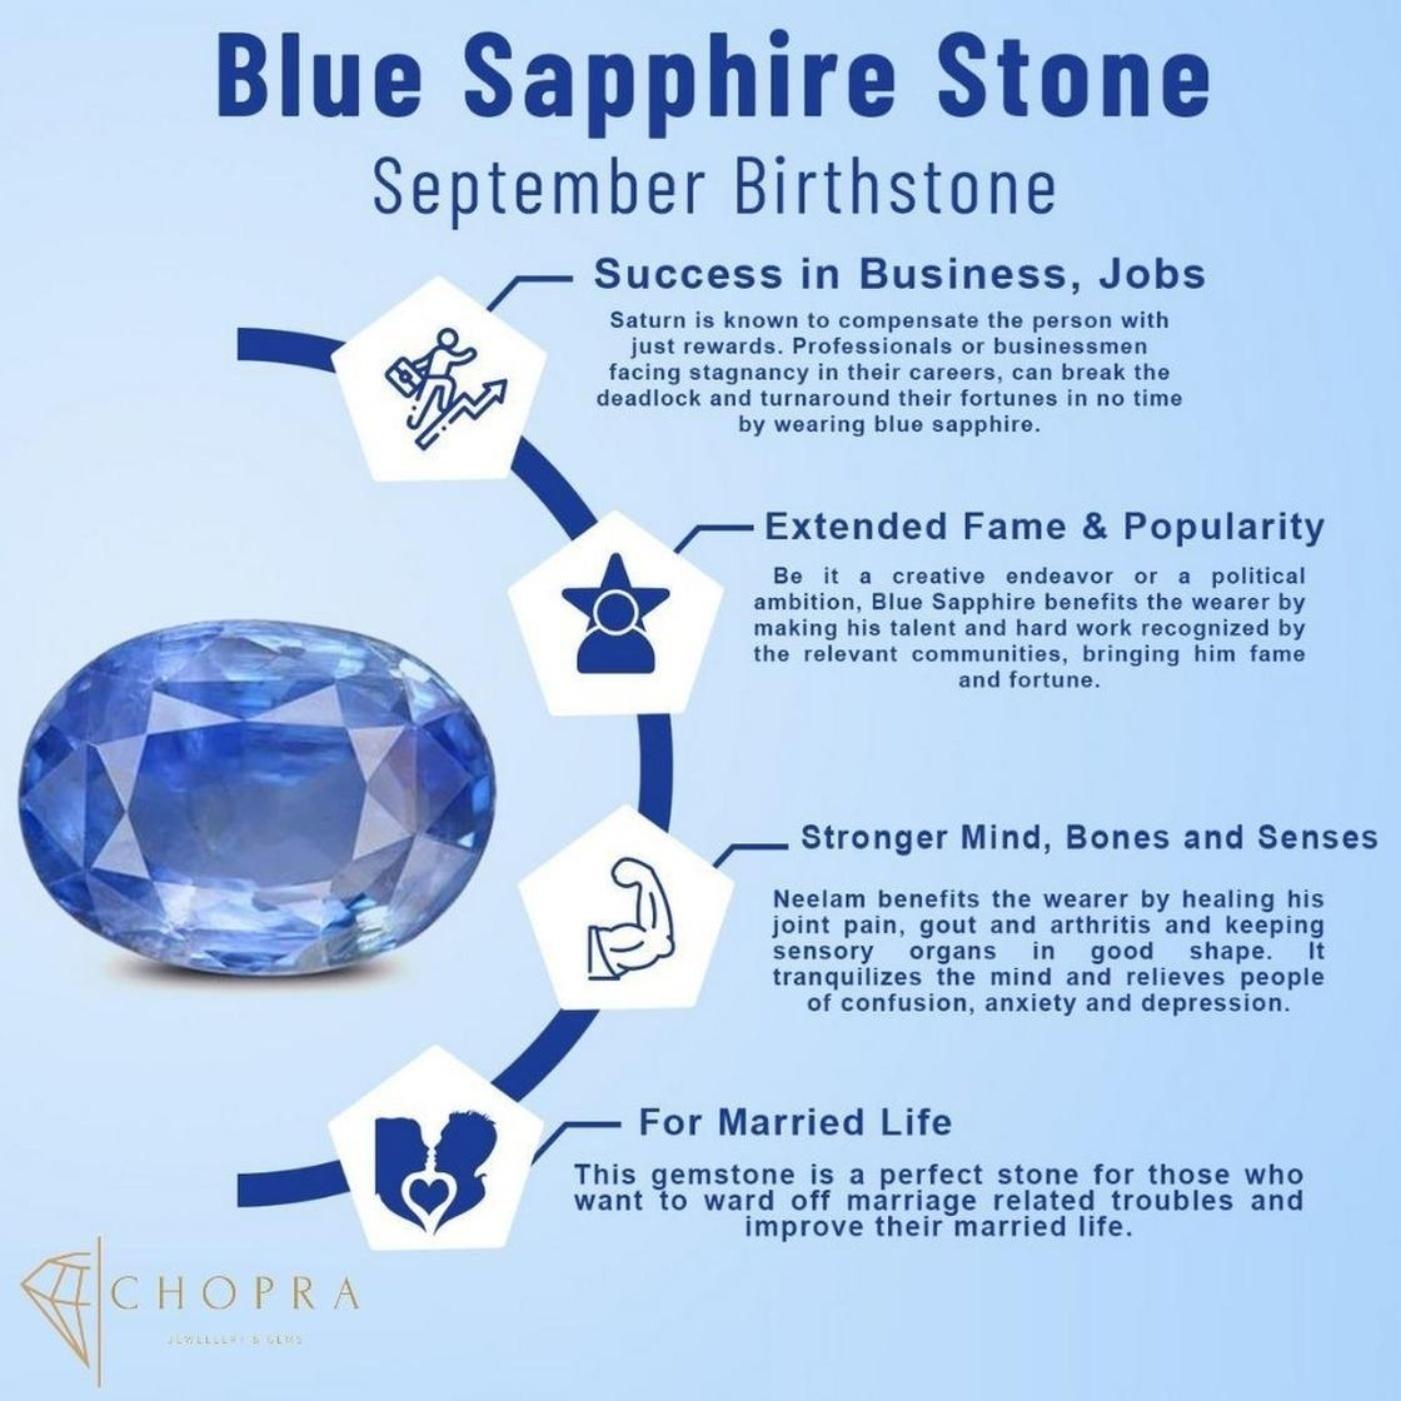
Chopra Gems Stone Original Sapphire Stone Pendant Without Chain Blue (Men and Women) (ring-612-fk)
Type: Necklaces & Pendants
Brand: Chopra Gems & Jewellery
Price: Rs. 499
 Amazing beautiful looking blue sapphire top quality carat loose gemstone, treated blue sapphire gem is available to order and can be shipped anywhere in the world. Gemstone certification can also be provided as an optional service. Blue sapphire is an extremely powerful stone. If it proves conducive for a person, it can bless one with immense good luck, wealth and prosperity, and grant unexpected riches sudden financial gains. Bluesapphire removes poverty and gives the wearer almost everything a man could desire, namely health wealth, longevity, happiness, property. Blue sapphire also protects the wearer from misfortunes, accidents, unexpected natural calamities, and guards one from unforeseen risks dangers. This gem stone guards one from all evil, purifies the mind and increase flow of positive energy and thought. Blue sapphire helps overcoming difficulties such as debt, enemies, and obstructions to the maintenance of your life, improving your health, exercise, improving upon weak rreas in your life, children, education, luck, speculations, dignity, and spiritual practices. Blue sapphire will help you overcome any feelings of emptiness, thereby helping you overcome and moods and depressions, and prevent you from projecting any of your fears or worries onto others.
Features: Material - stone,Color blue,Chain not included
Included: 1 Original Sapphire Stone Pendant